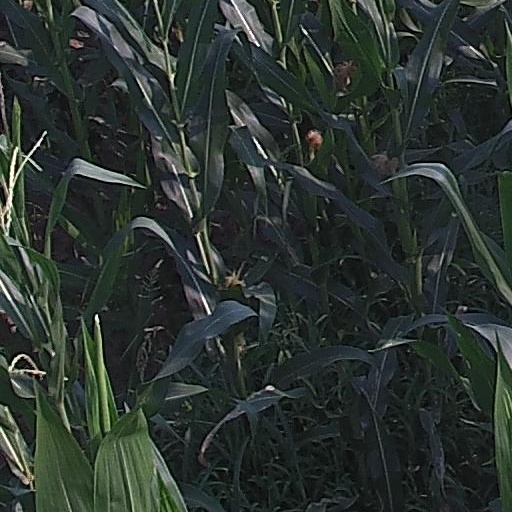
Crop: maize; corn